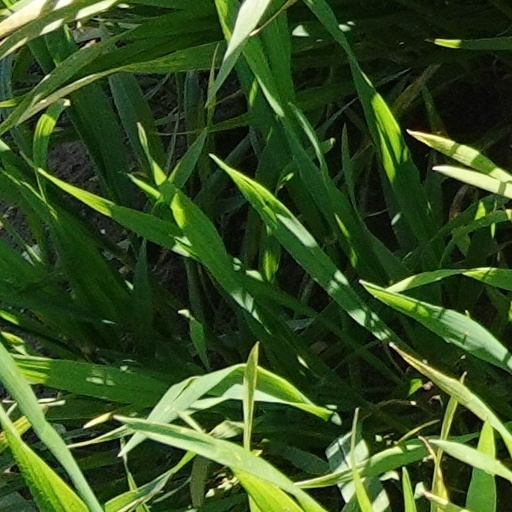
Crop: wheat